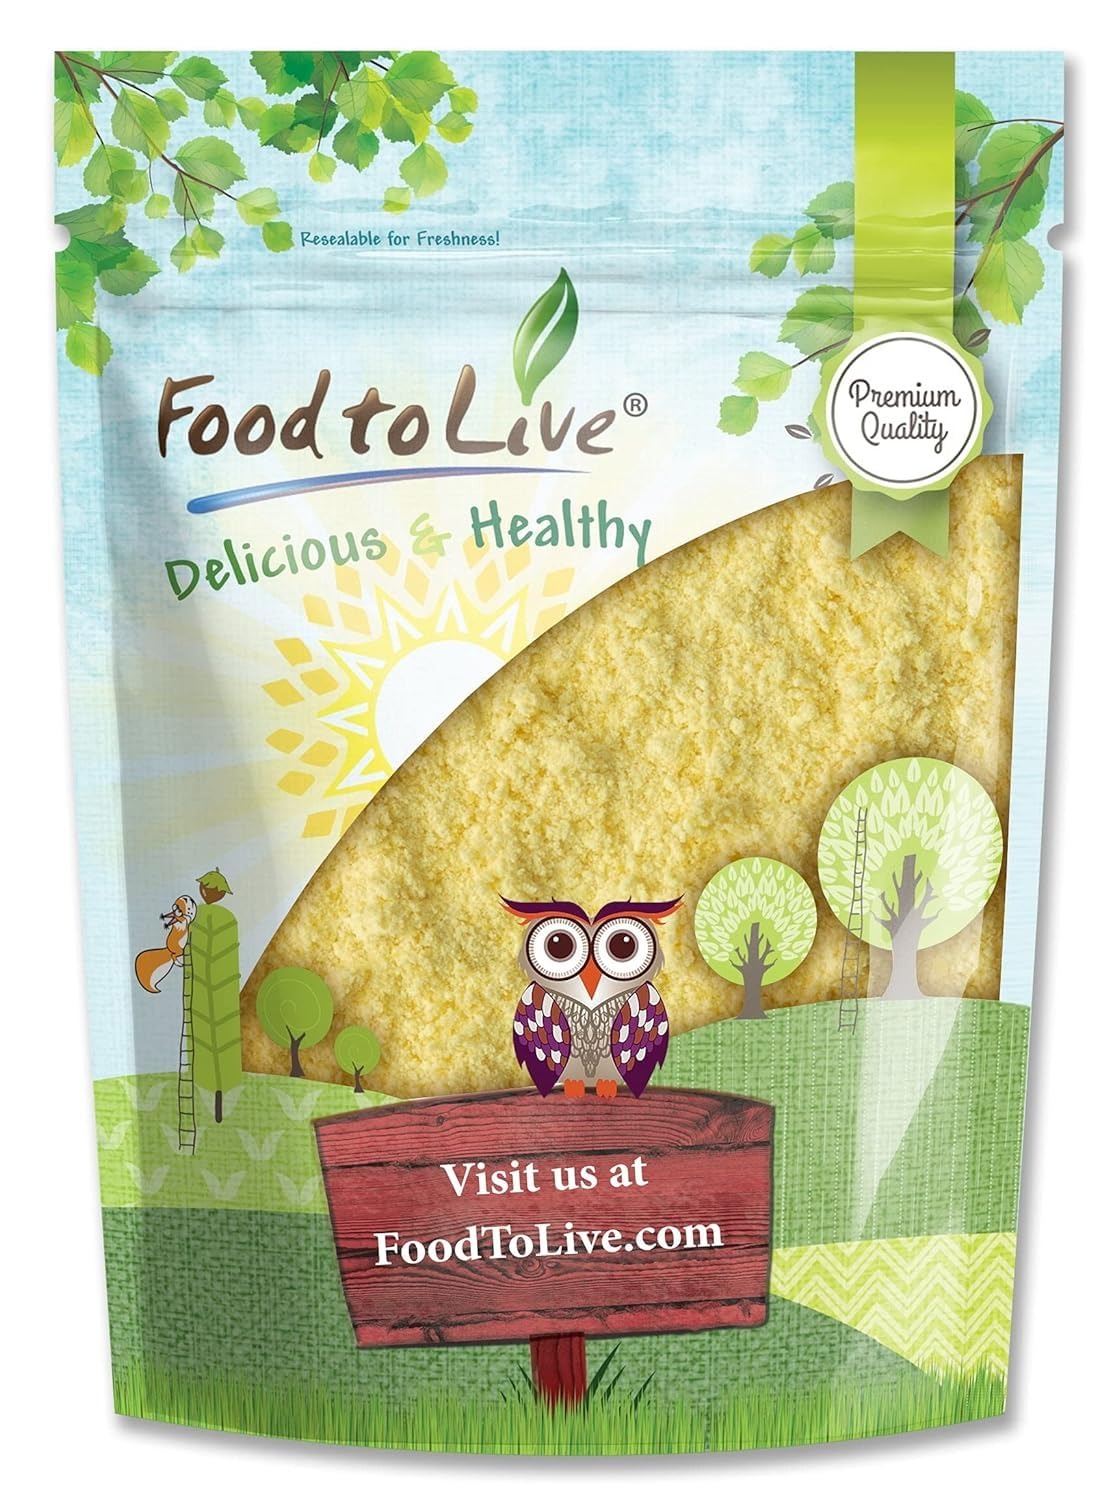
Item Name: Food to Live Orange Powder, 1 Pound - Made from Raw Dried Citrus Fruit, Unsulfured, Vegan, Bulk, Great for Baking, Juices, Yogurts & Instant Breakfast Drinks, Contains Maltodextrin, No Sulphites
Bullet Point 1: ✔️ PREMIUM QUALITY & KOSHER: Orange Powder by Food to Live is a premium quality product. It is raw, free of sulfites, trans-fat, and cholesterol. Moreover, this powder is Kosher and suitable for Vegans.
Bullet Point 2: ✔️ MADE FROM WHOLE DRIED ORANGE: Unlike other brands that use orange juice, we make Orange Powder from the entire fruit by a spray-drying technique. It allows to obtain a highly concentrated powder with maximum original nutrients preserved.
Bullet Point 3: ✔️ NUTRIENT-DENSE, VITAMIN C POWERHOUSE: Orange Powder is loaded with vitamin C along with soluble and insoluble fiber, Pantothenic, and Folic acids. It also contains Vitamins A, B1, D, and minerals Calcium, Copper, Zinc, and Manganese.
Bullet Point 4: ✔️FRESH ORANGES REPLACEMENT: Orange Powder is a convenient form of fresh oranges, that can be easily incorporated into many recipes.
Bullet Point 5: ✔️MULTI-VERSATILE PRODUCT: Use Orange Powder as a spice for savory dishes or as a coloring agent in baked goodies. Add it to juices, smoothies, and yogurts. Moreover, you can use it for homemade cosmetic masks to lighten skin tone.
Product Description: Orange Powder by Food to Live is a convenient way to enjoy the numerous benefits fresh orange has to offer. It is made from premium-quality whole oranges, that have been carefully washed and inspected previously. To retain the greatest quantity of original nutrients we use the spray-drying method, which effectively decreases the moisture content. Thus, the obtained product is extremely concentrated; only 1 teaspoon of Dehydrated Orange Powder equals an entire orange. Nutritional Value Orange Powder is loaded with Vitamin C, along with Vitamins A, B1, and D. It also contains minerals like Potassium, Calcium, Copper, Zinc, and Manganese. Powdered orange preserves a sufficient amount of soluble and insoluble fiber, Pantothenic and Folic acids. Eating 1-2 teaspoons of Dry Orange Powder a day is enough to meet its beneficial effect. Versatile Uses With a citrus taste and sweet undertone, Orange Powder can be used as a flavor enhancer in yogurt, oatmeal, or ice cream. It is also a great way to add a sour-like flavor and bright color to baked goodies like muffins and pastries. Orange Drink Powder is easily soluble in beverages, so it can be added to cocktails, smoothies, juices, or tea. We have also found this product to be a perfect seasoning for meat or seafood. Store the Orange Powder bulk in a well-closed container away from humidity and direct sunlight.
Value: 16.0
Unit: Ounce

Price: 22.48